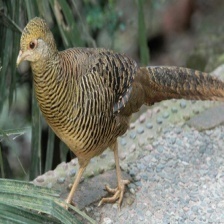
Species: GOLDEN PHEASANT
Scientific name: CHRYSOLOPHUS PICTUS